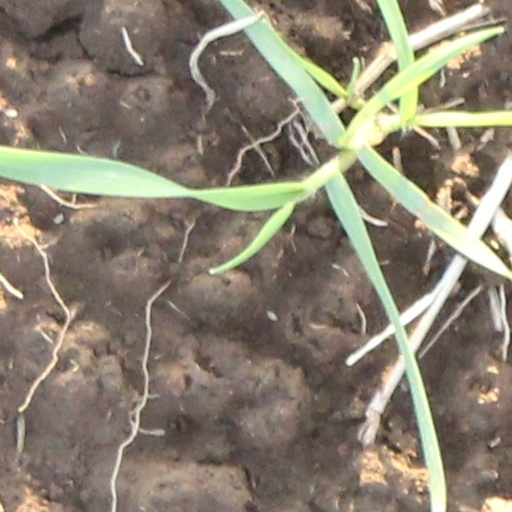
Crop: wheat